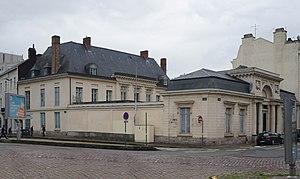
Hôtel Petipas de Walle 122 rue de l'Hopital-Militaire à Lille Nord (département français)
La rue des Poissonceaux est une rue de Lille, dans le Nord, en France. Il s'agit d'une rue du quartier du Vieux-Lille.
La place Maurice-Schumann est une place de Lille, dans le Nord, en France.